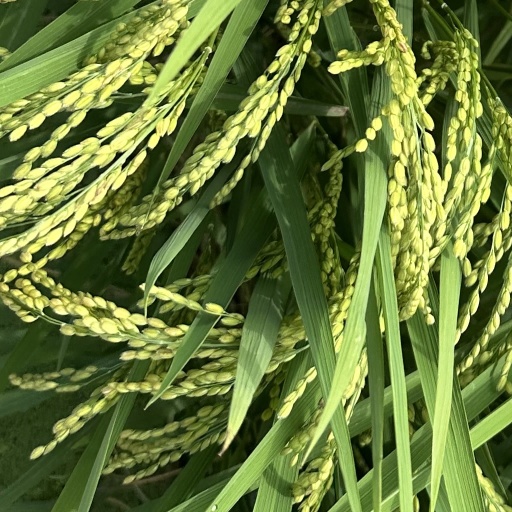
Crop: rice